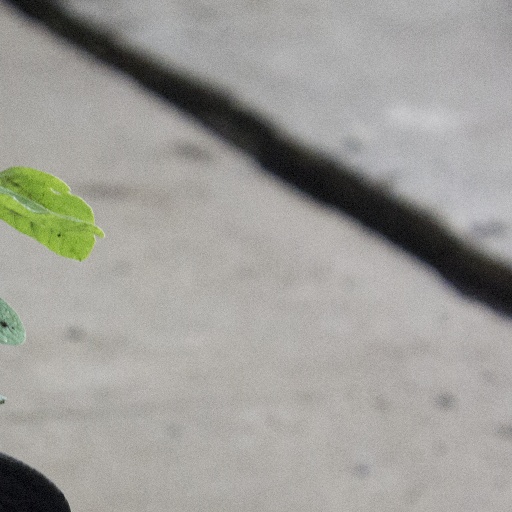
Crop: soybean